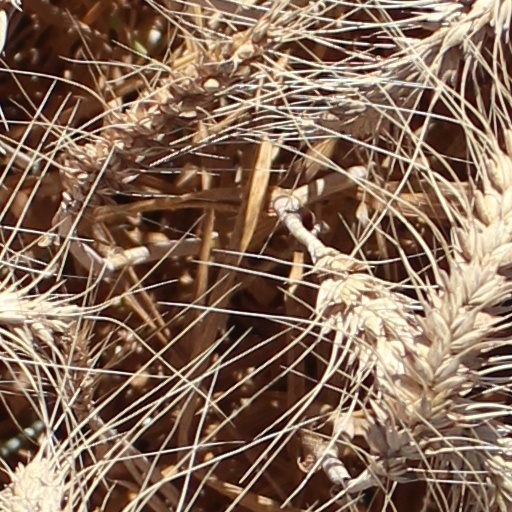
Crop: wheat